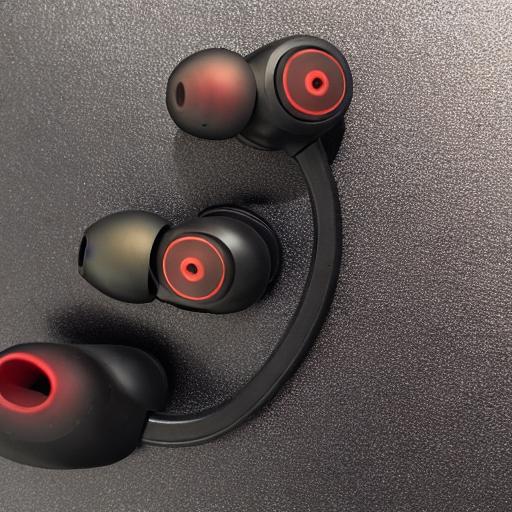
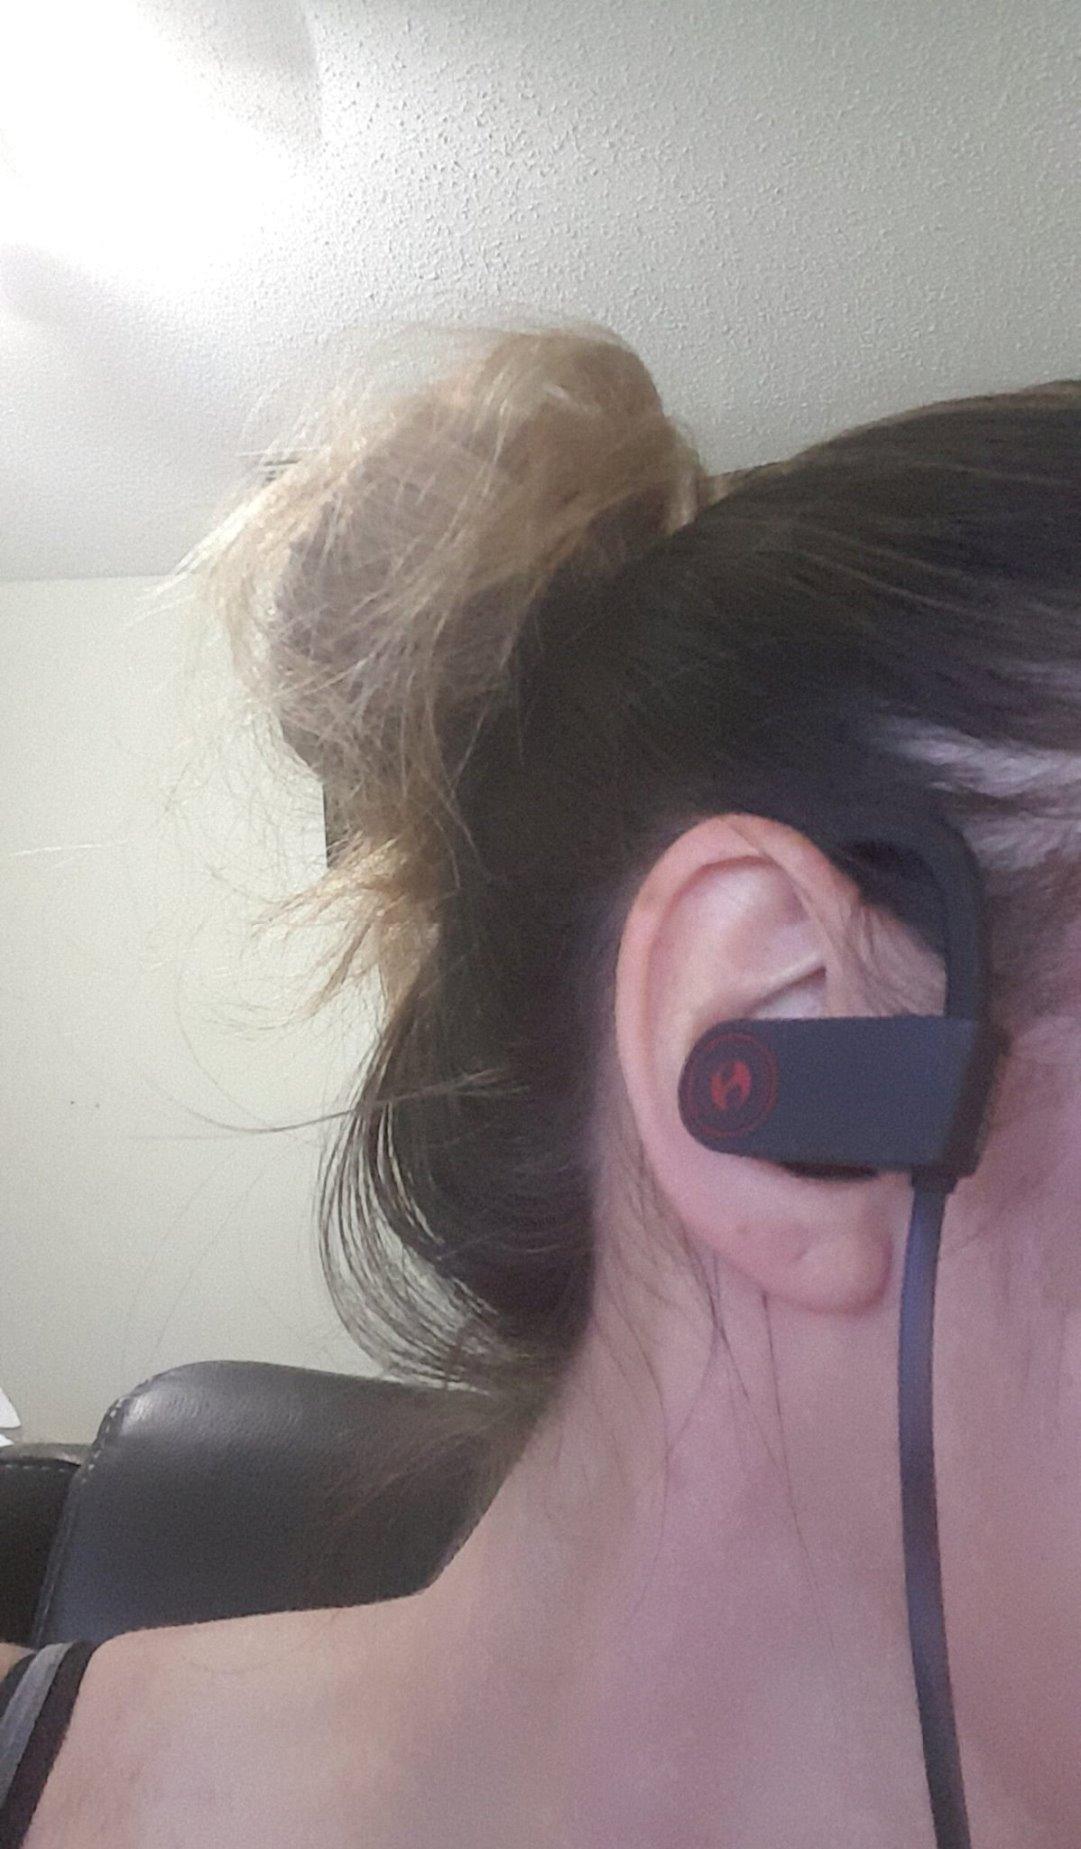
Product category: headphones
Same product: no